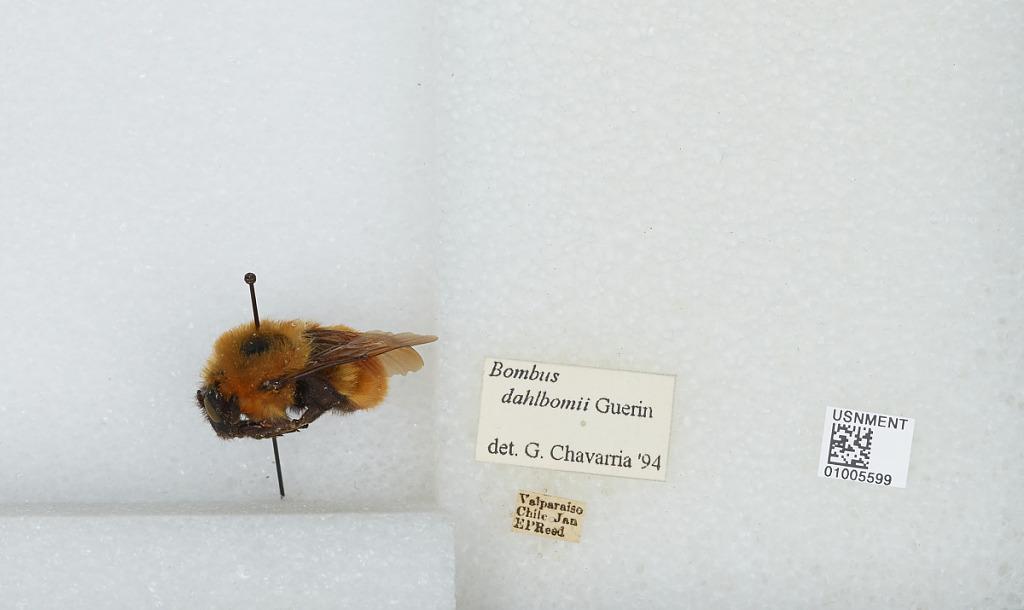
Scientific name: Bombus (Fervidobombus) dahlbomii Guérin
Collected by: Eichhorn Brothers
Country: Chile
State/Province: Valparaiso
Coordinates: -33.0631, -71.6394
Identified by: Chavarria, G.